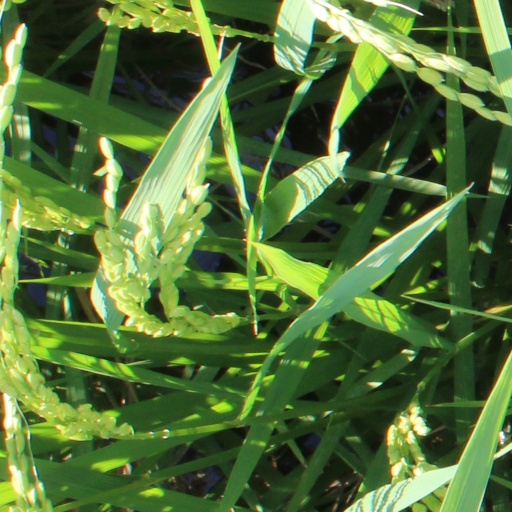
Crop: rice